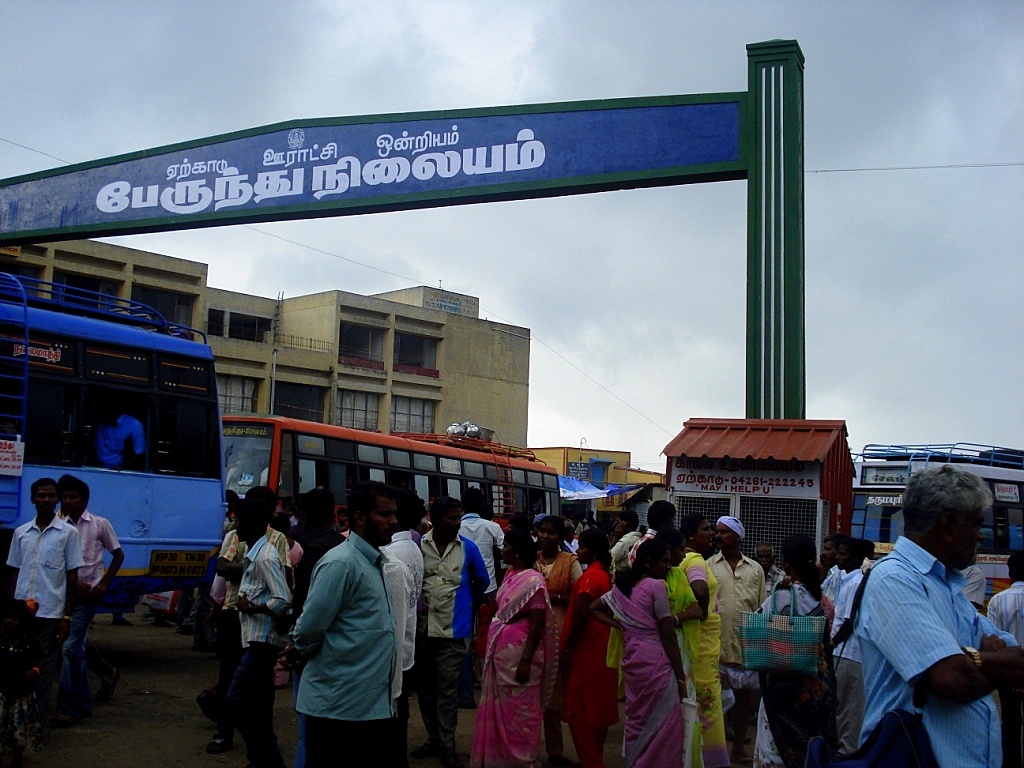
Bus stand, Yercaud